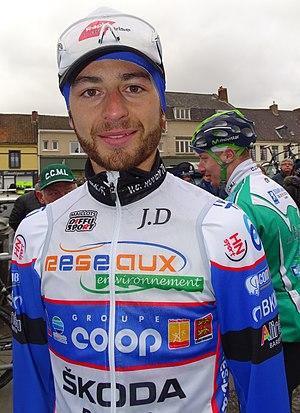
Reportage réalisé le dimanche 6 mars à l'occasion du départ et de l'arrivée du Grand Prix de Lillers-Souvenir Bruno Comini 2016 à Lillers, Pas-de-Calais, Nord-Pas-de-Calais, France.
Dylan Kowalski, né le 26 janvier 1994 à Denain, est un coureur cycliste français, professionnel en 2017.
Le Véloce Club Rouen 76 est un des plus anciens clubs français de cyclisme. Il a été fondé en 1869 à Rouen.